Republic of the Congo–United States relations

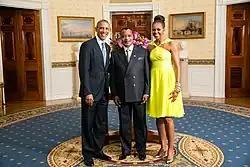
U.S. President Barack Obama, First Lady Michelle Obama and Congolese President Sassou Nguesso at the White House in 2014

The U.S. recognized Congo's independence in 1960 and Congo's first president, Fulbert Youlou, was invited to the U.S. on an official state visit in 1961. Emmanuel Damongo-Dadet served as the first Congolese Ambassador to the United States during the early 1960s. Relations soured following the coup of August 15, 1963 that brought Alphonse Massamba-Débat's Soviet backed regime to power.